Tharparkar

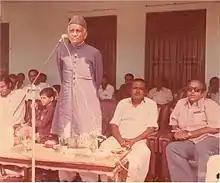
Nihalchand Pabani giving a speech on 14 August (Independence Day)

Tharparkar experiences the effects of earthquakes, floods, thunderstorms, drought, and locust attacks. Nagarparkar taluka is especially affected by these natural disasters. In addition, climate change issues affect the district and worsen preexisting environmental problems. Recent (2019) earthquakes have included one on 18 November, and one on 1 December which occurred during the Sindhi Cultural Day celebrations.